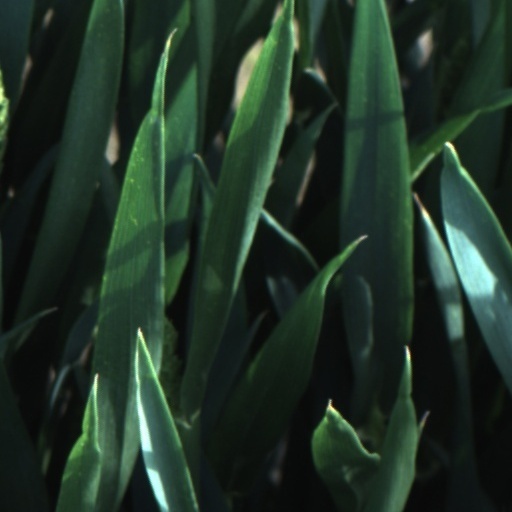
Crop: wheat